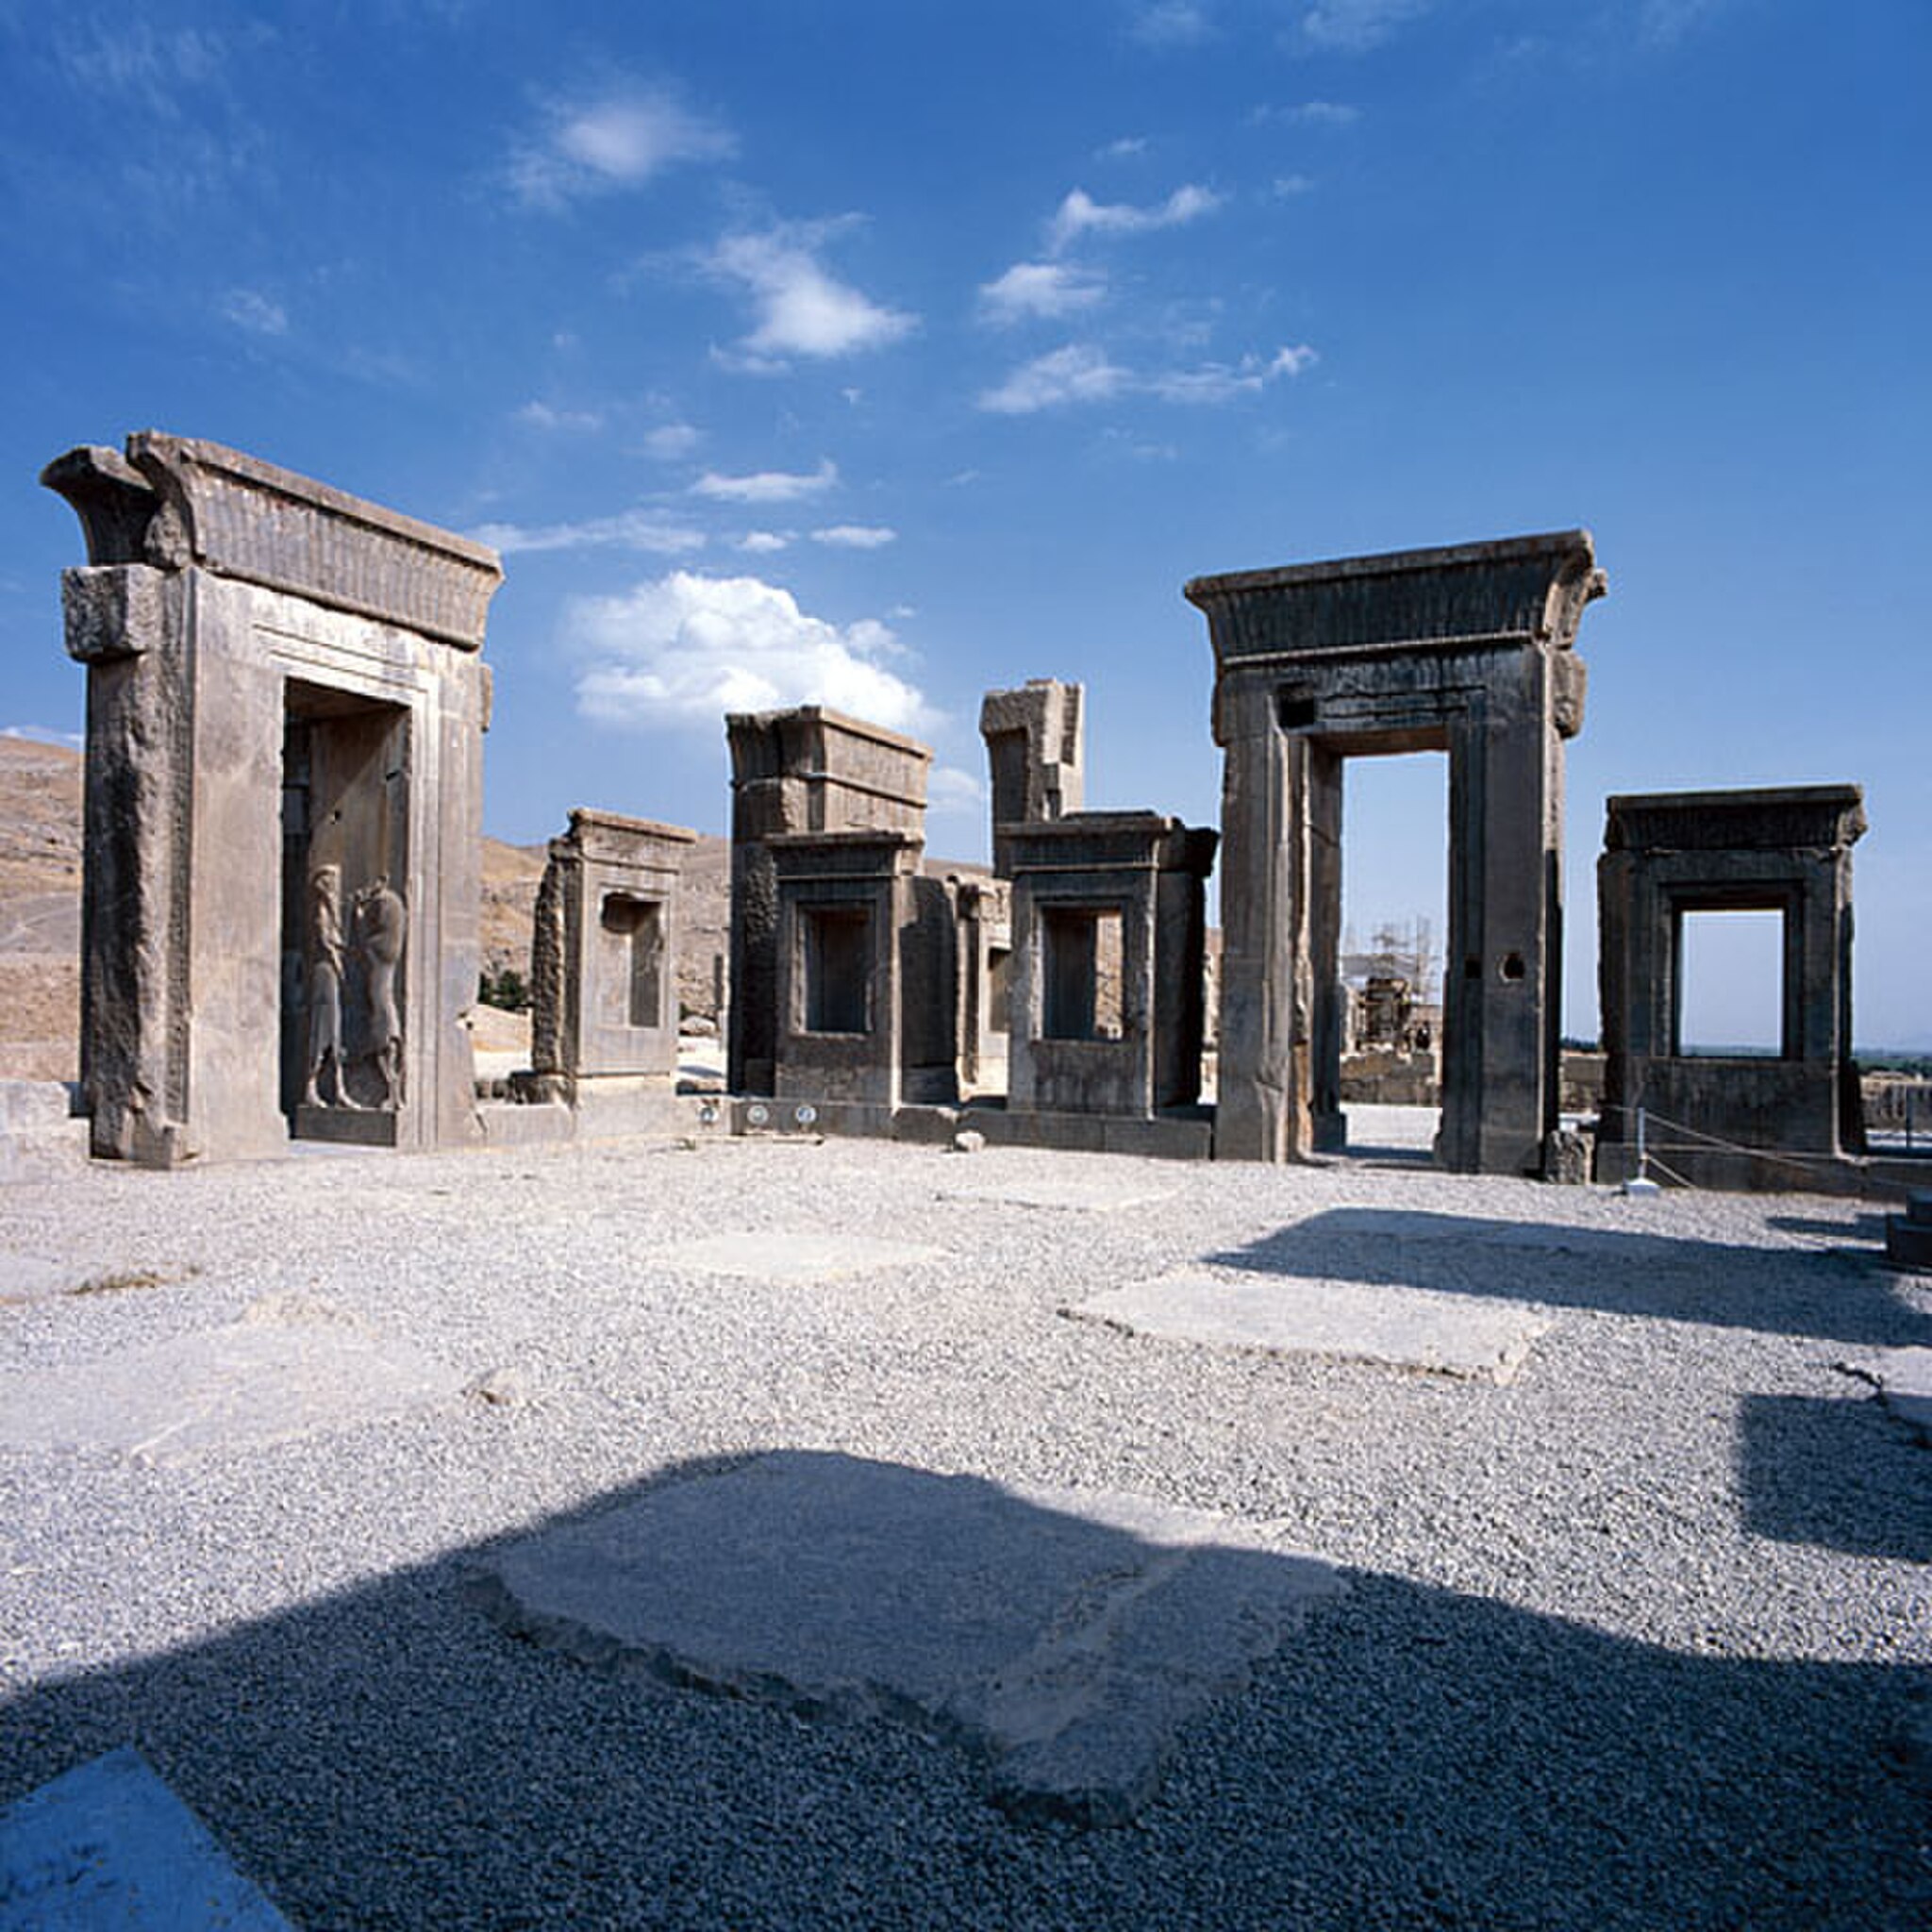
Title: Persepolis Iran-5
Date: 2003-05-03
Categories: Palace of Darius I in Persepolis, Images from Wiki Loves Monuments 2018, Self-published work, Cultural heritage monuments in Iran with known IDs, Uploaded via Campaign:wlm-ir, Images from Wiki Loves Monuments in Marvdasht, 2003 in Persepolis, Images from Wiki Loves Monuments 2018 in Iran, Scanned with Microtek ScanMaker i800